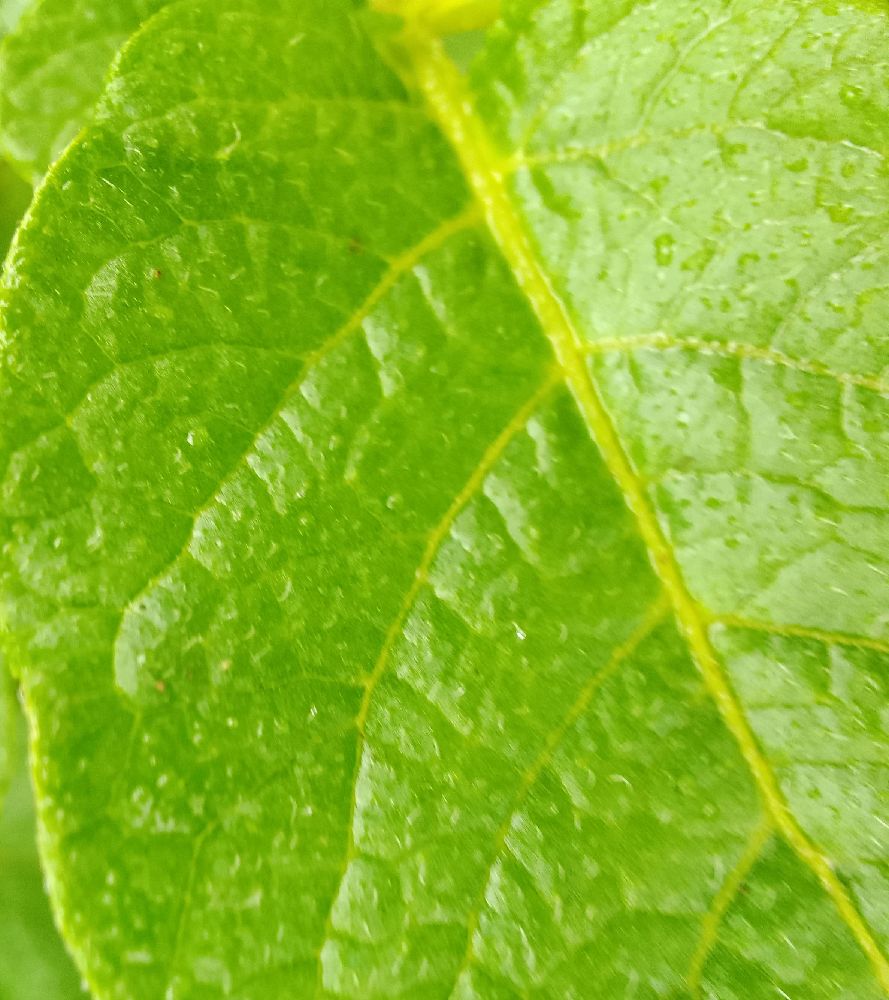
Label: Healthy